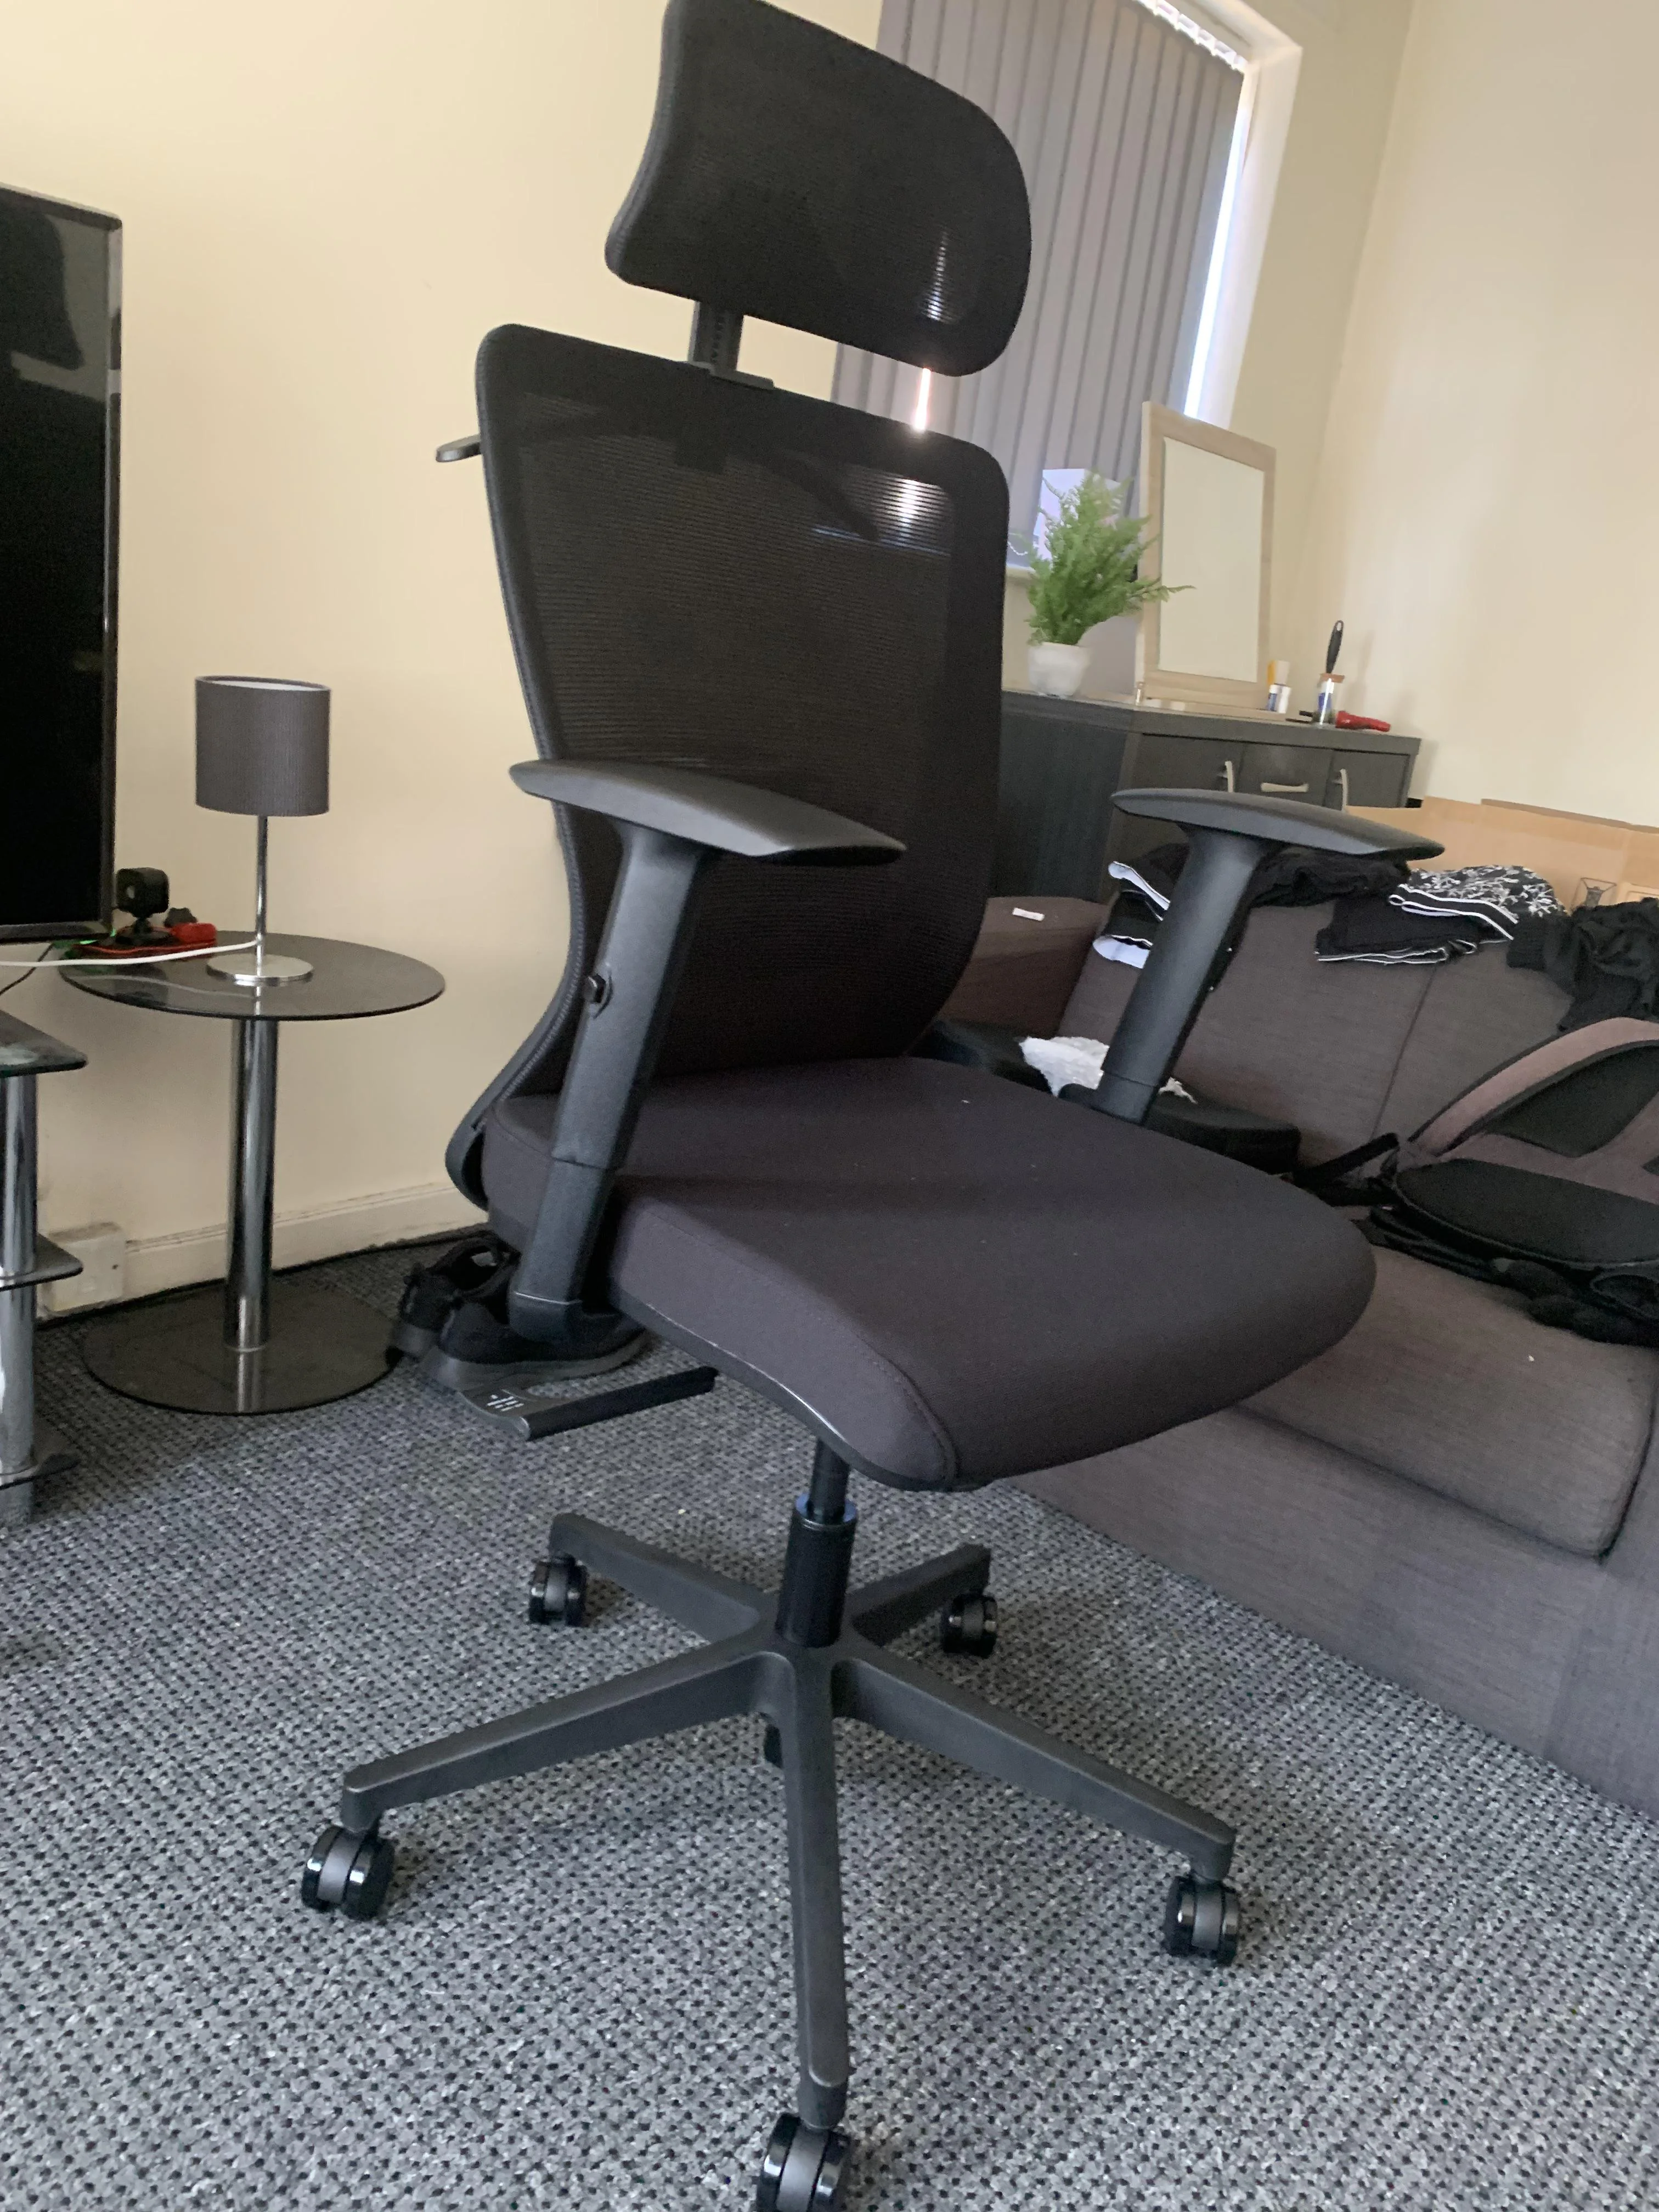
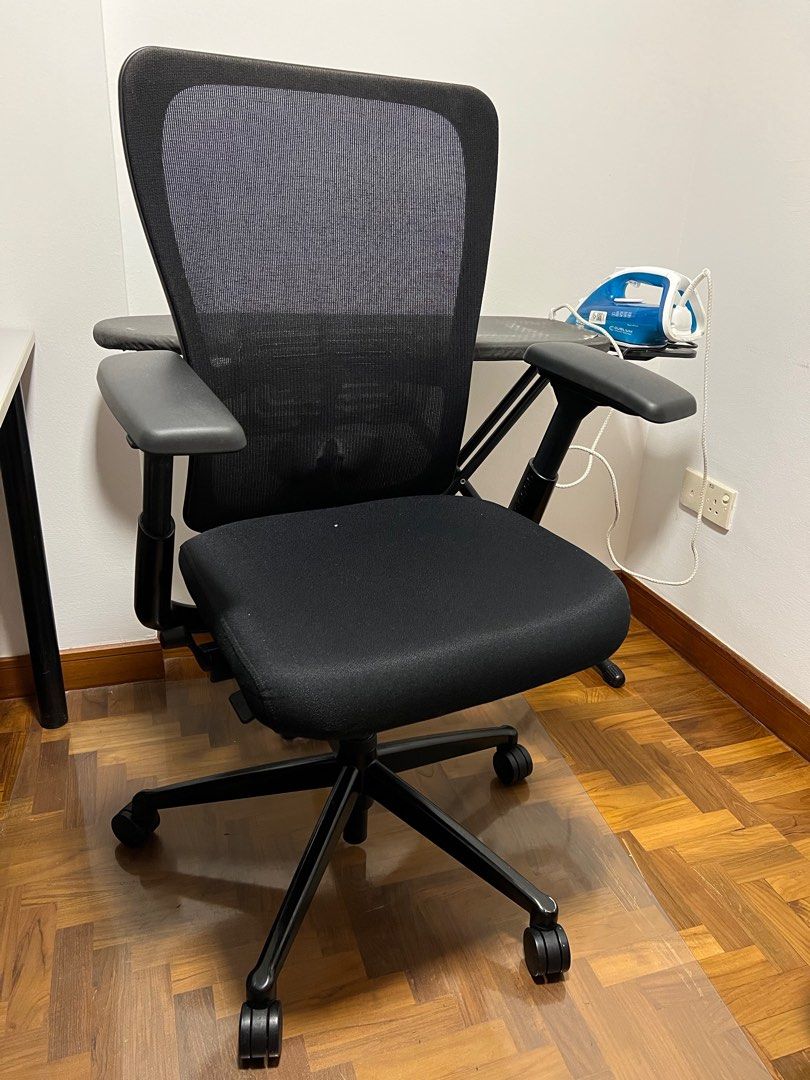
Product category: items_chair
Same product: no